Amplitude and phase-shift keying

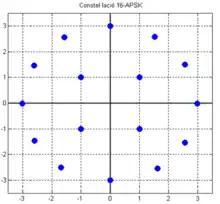
A modified constellation diagram of 16-APSK. Typically 16-APSK will have 15 degree phase offset on the outer ring, which is not depicted here. Symbols can be easily distinguished from each other and, moreover, varying of the space between rings is a way to counteract transmission distortions.

There are many APSK constellations. Circular constellations are the most common. There may be multiple circular constellations of the same order, for example 16-APSK could be implemented using a (1, 5, 10) constellation or a (5, 11) constellation. Increasing the number of rings decreases the bit error rate but increases the PAPR. Other APSK constellations include triangular, rectangular and hexagonal constellations.